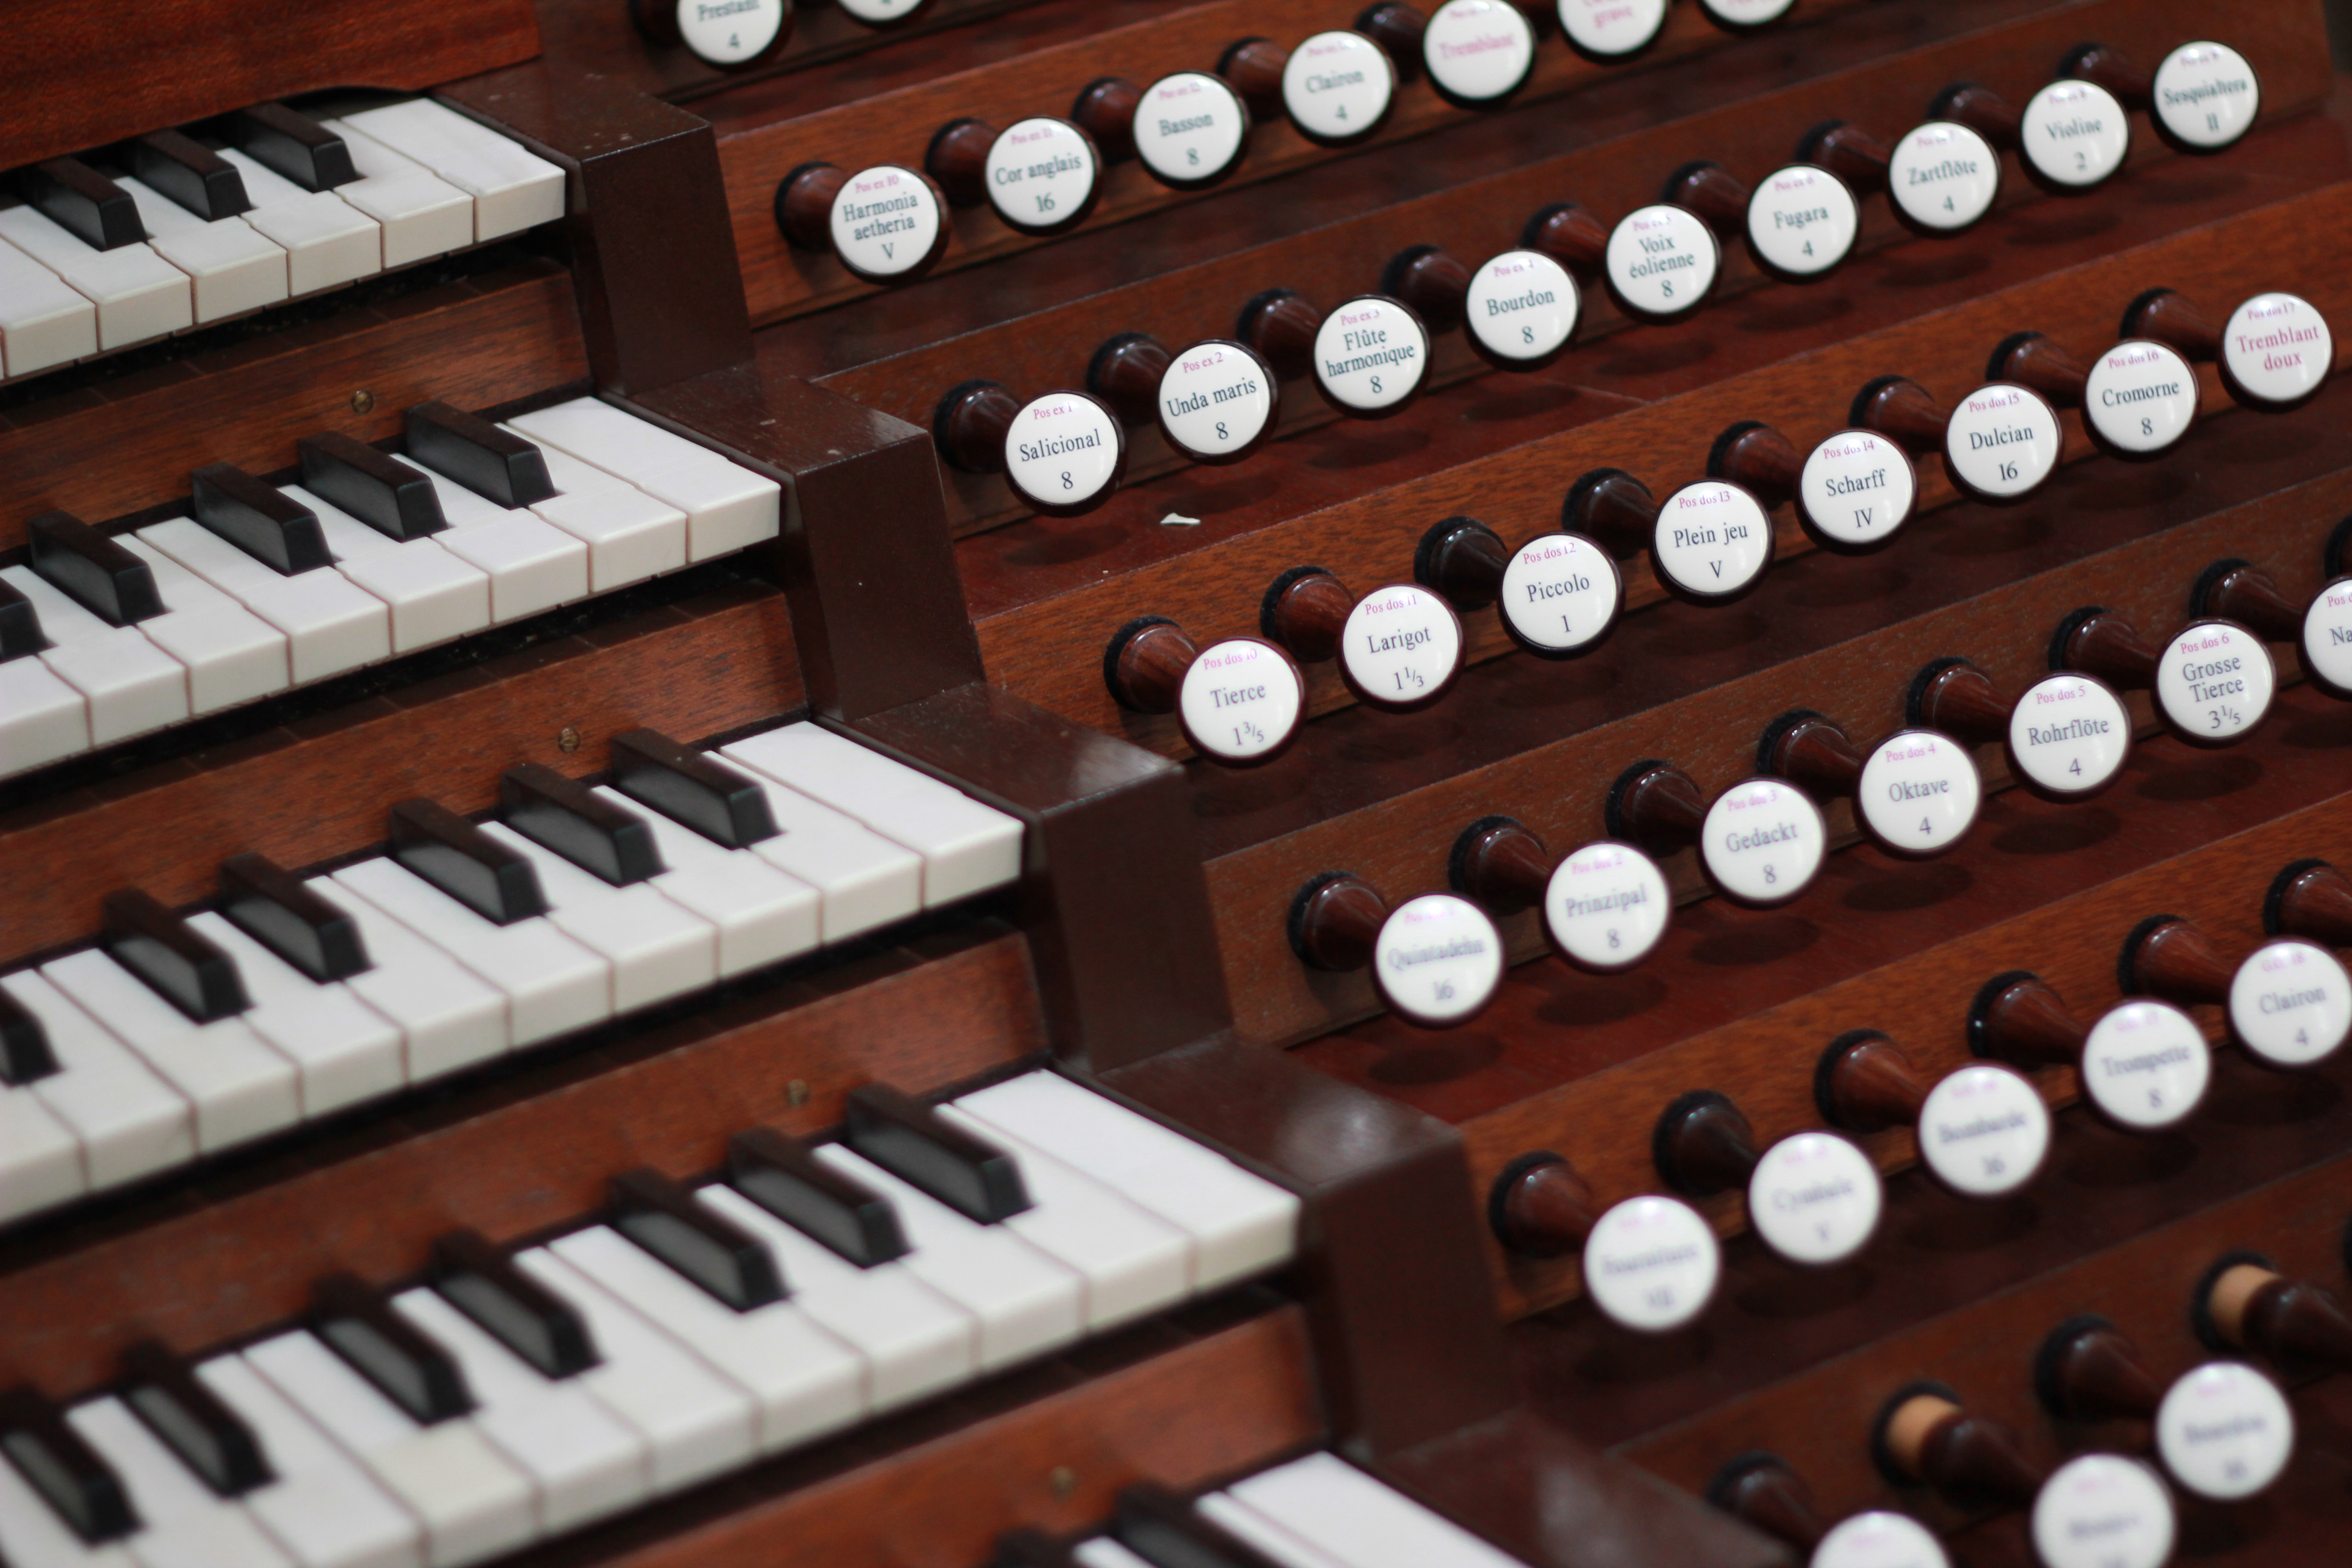
keyboard, technology, piano, musical instrument, creativecommons, stock, ccby, 2d, carloszgz, cmstoolsphotoring, freeculturalworks, openlicense, freepictures, notags, suisse, organ, lausanne, string instrument, electronic device, musical keyboard, computer component, electronic instrument, electric piano, electronic keyboard, analog synthesizer, player piano, fortepiano, celesta, nord electro